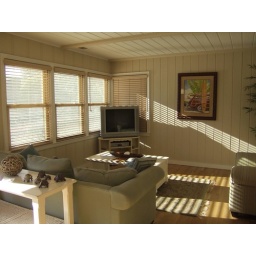
Our cute little house in Pleasure Point/Capitola